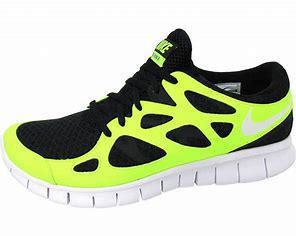
Brand: Nike
Model: Free Run 2